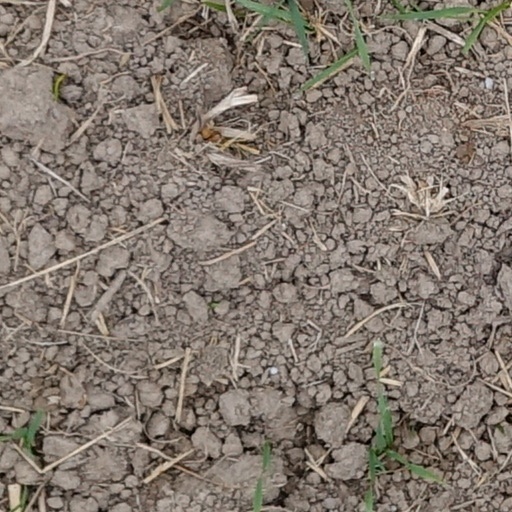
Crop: wheat